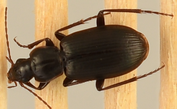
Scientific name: Calathus advena
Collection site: Niwot Ridge Mountain Research Station Site (NIWO), plot NIWO_002